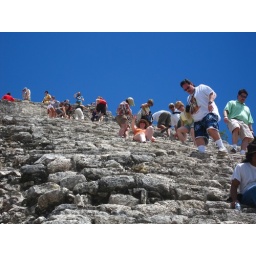
coming down. scary. big dude in white shirt and blue shorts tripped but caught himself. yikes!